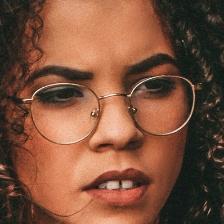
Label: faces